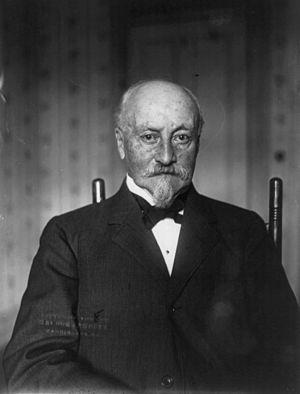
Octave Chanute, né le 18 février 1832 à Paris et mort à Chicago le 23 novembre 1910, est un ingénieur américain d'origine française connu comme un des pionniers de l'aviation.